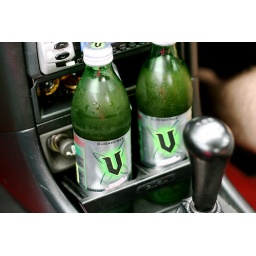
Our last road trip in the car we called CHOGM